Chimay Brewery

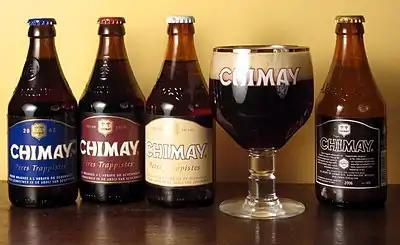
Four varieties of Chimay, with "Chimay Blue" in the glass.

The ingredients are: water, malted barley, wheat starch, sugar, hop extract and yeast; malt extract is used in "Rouge" and "Bleue" for colouring.